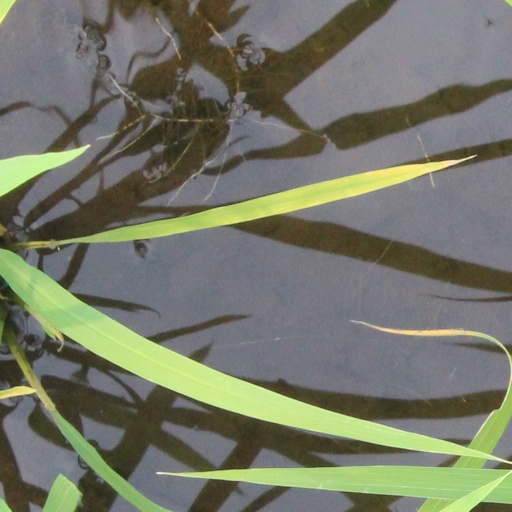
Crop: rice